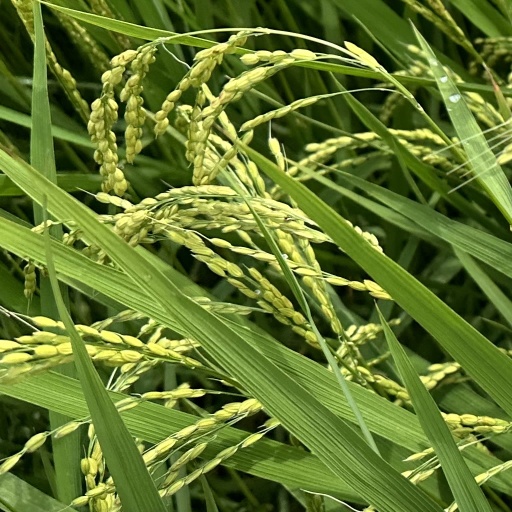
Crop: rice